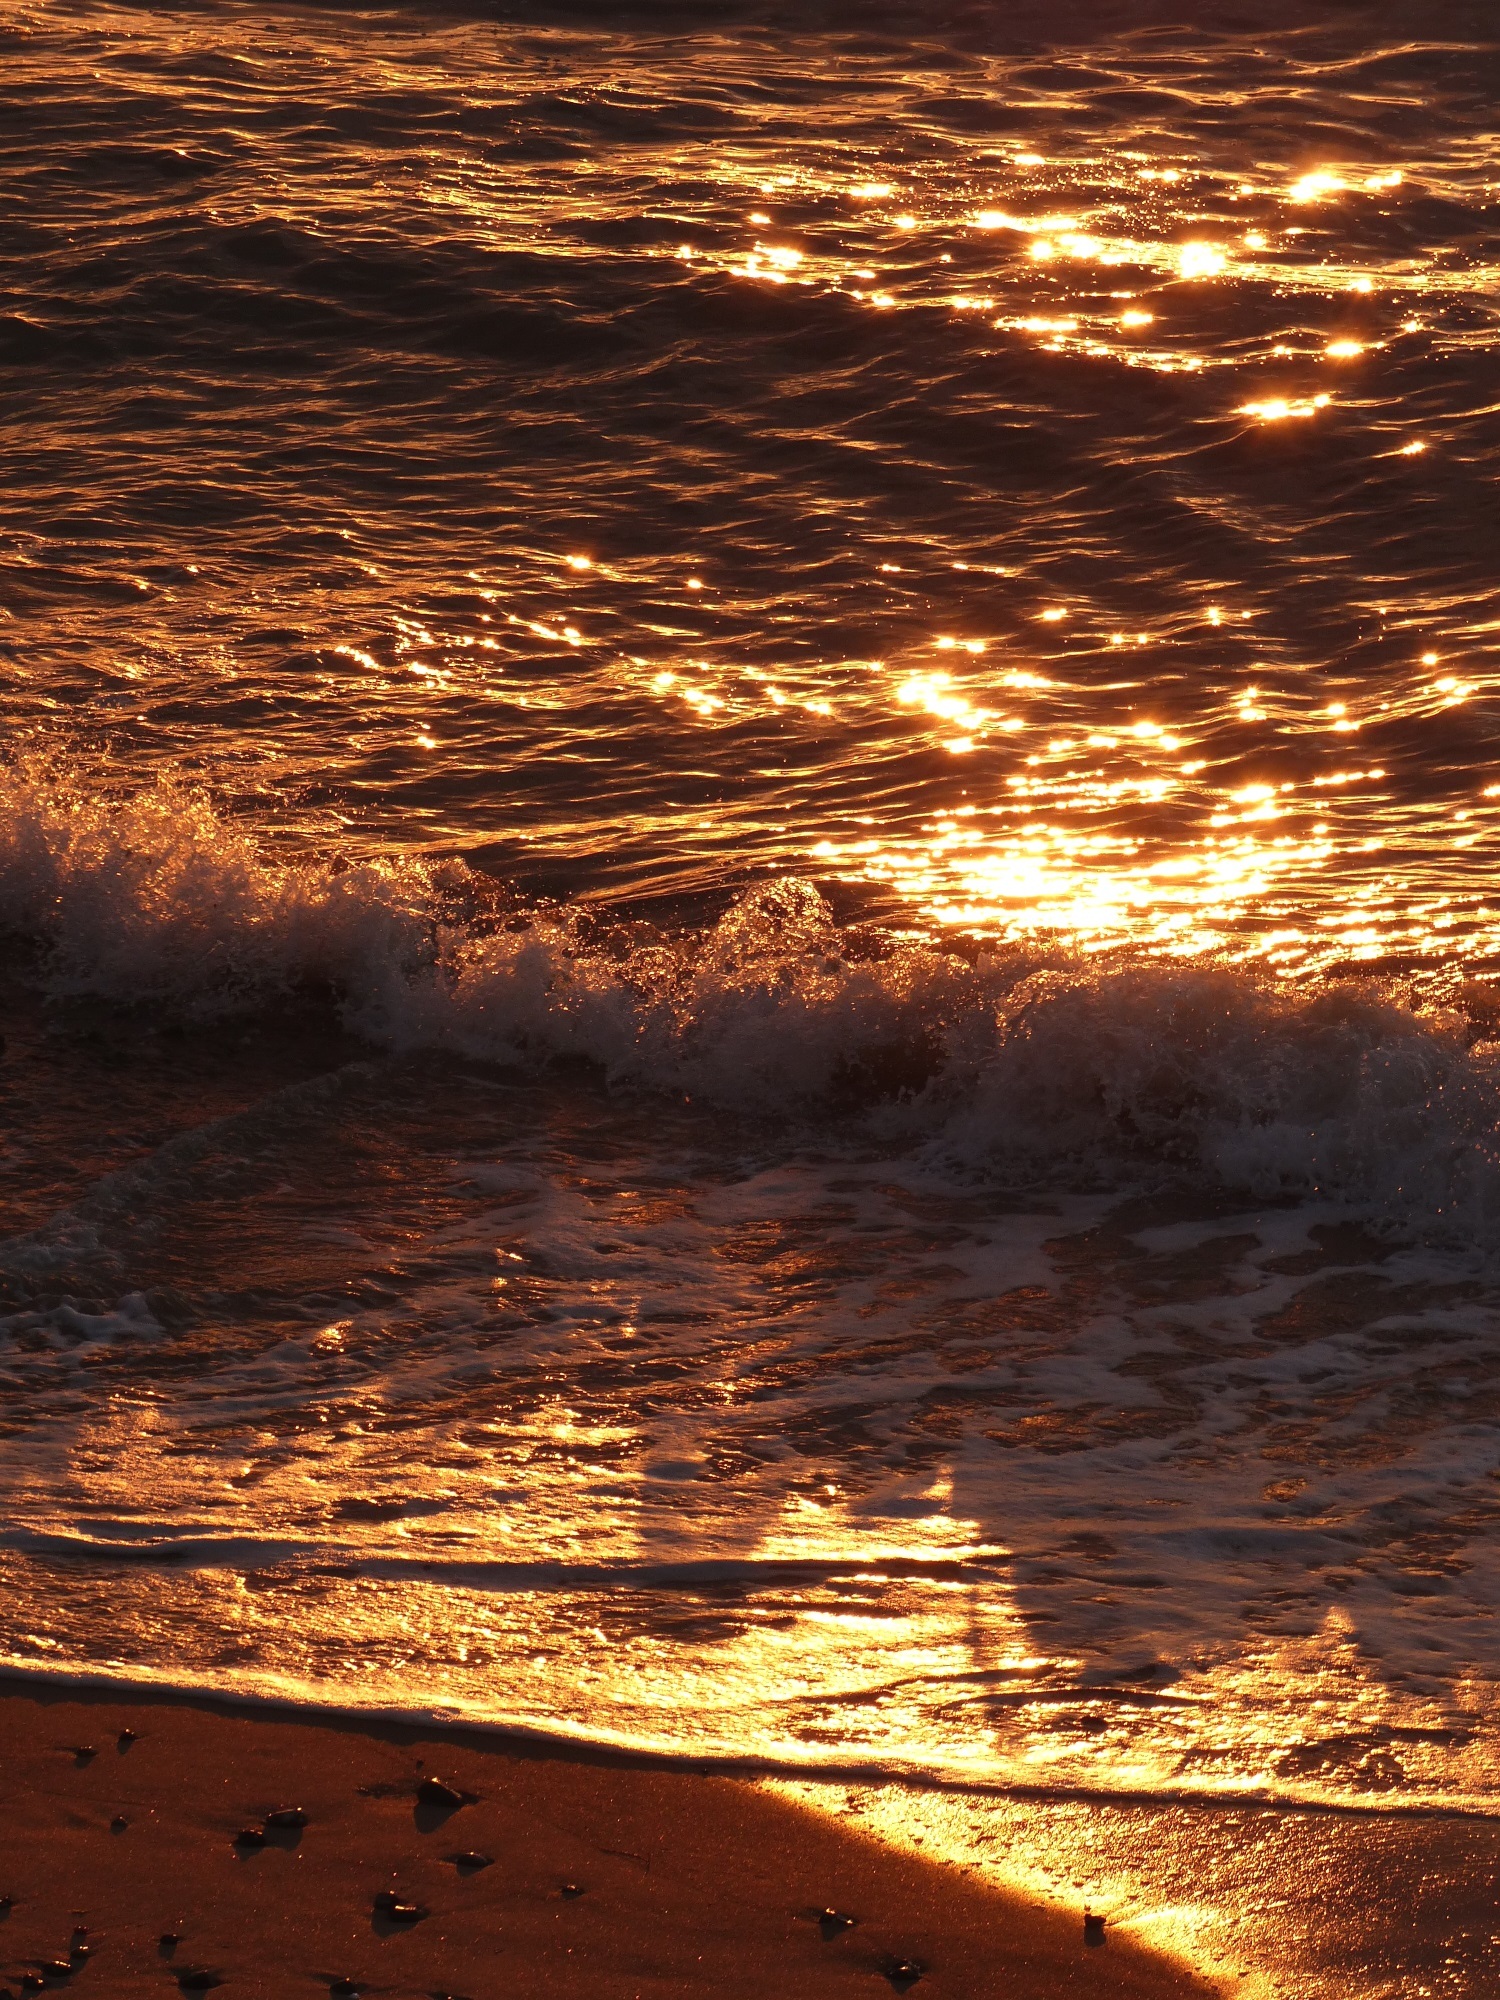
beach, sea, coast, sand, ocean, horizon, cloud, sky, sun, sunrise, sunset, sunlight, morning, wave, dawn, dusk, evening, reflection, waves, ripples, afterglow